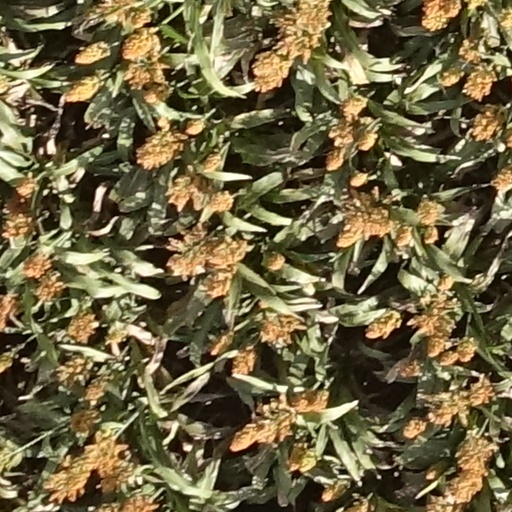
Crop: sorghum